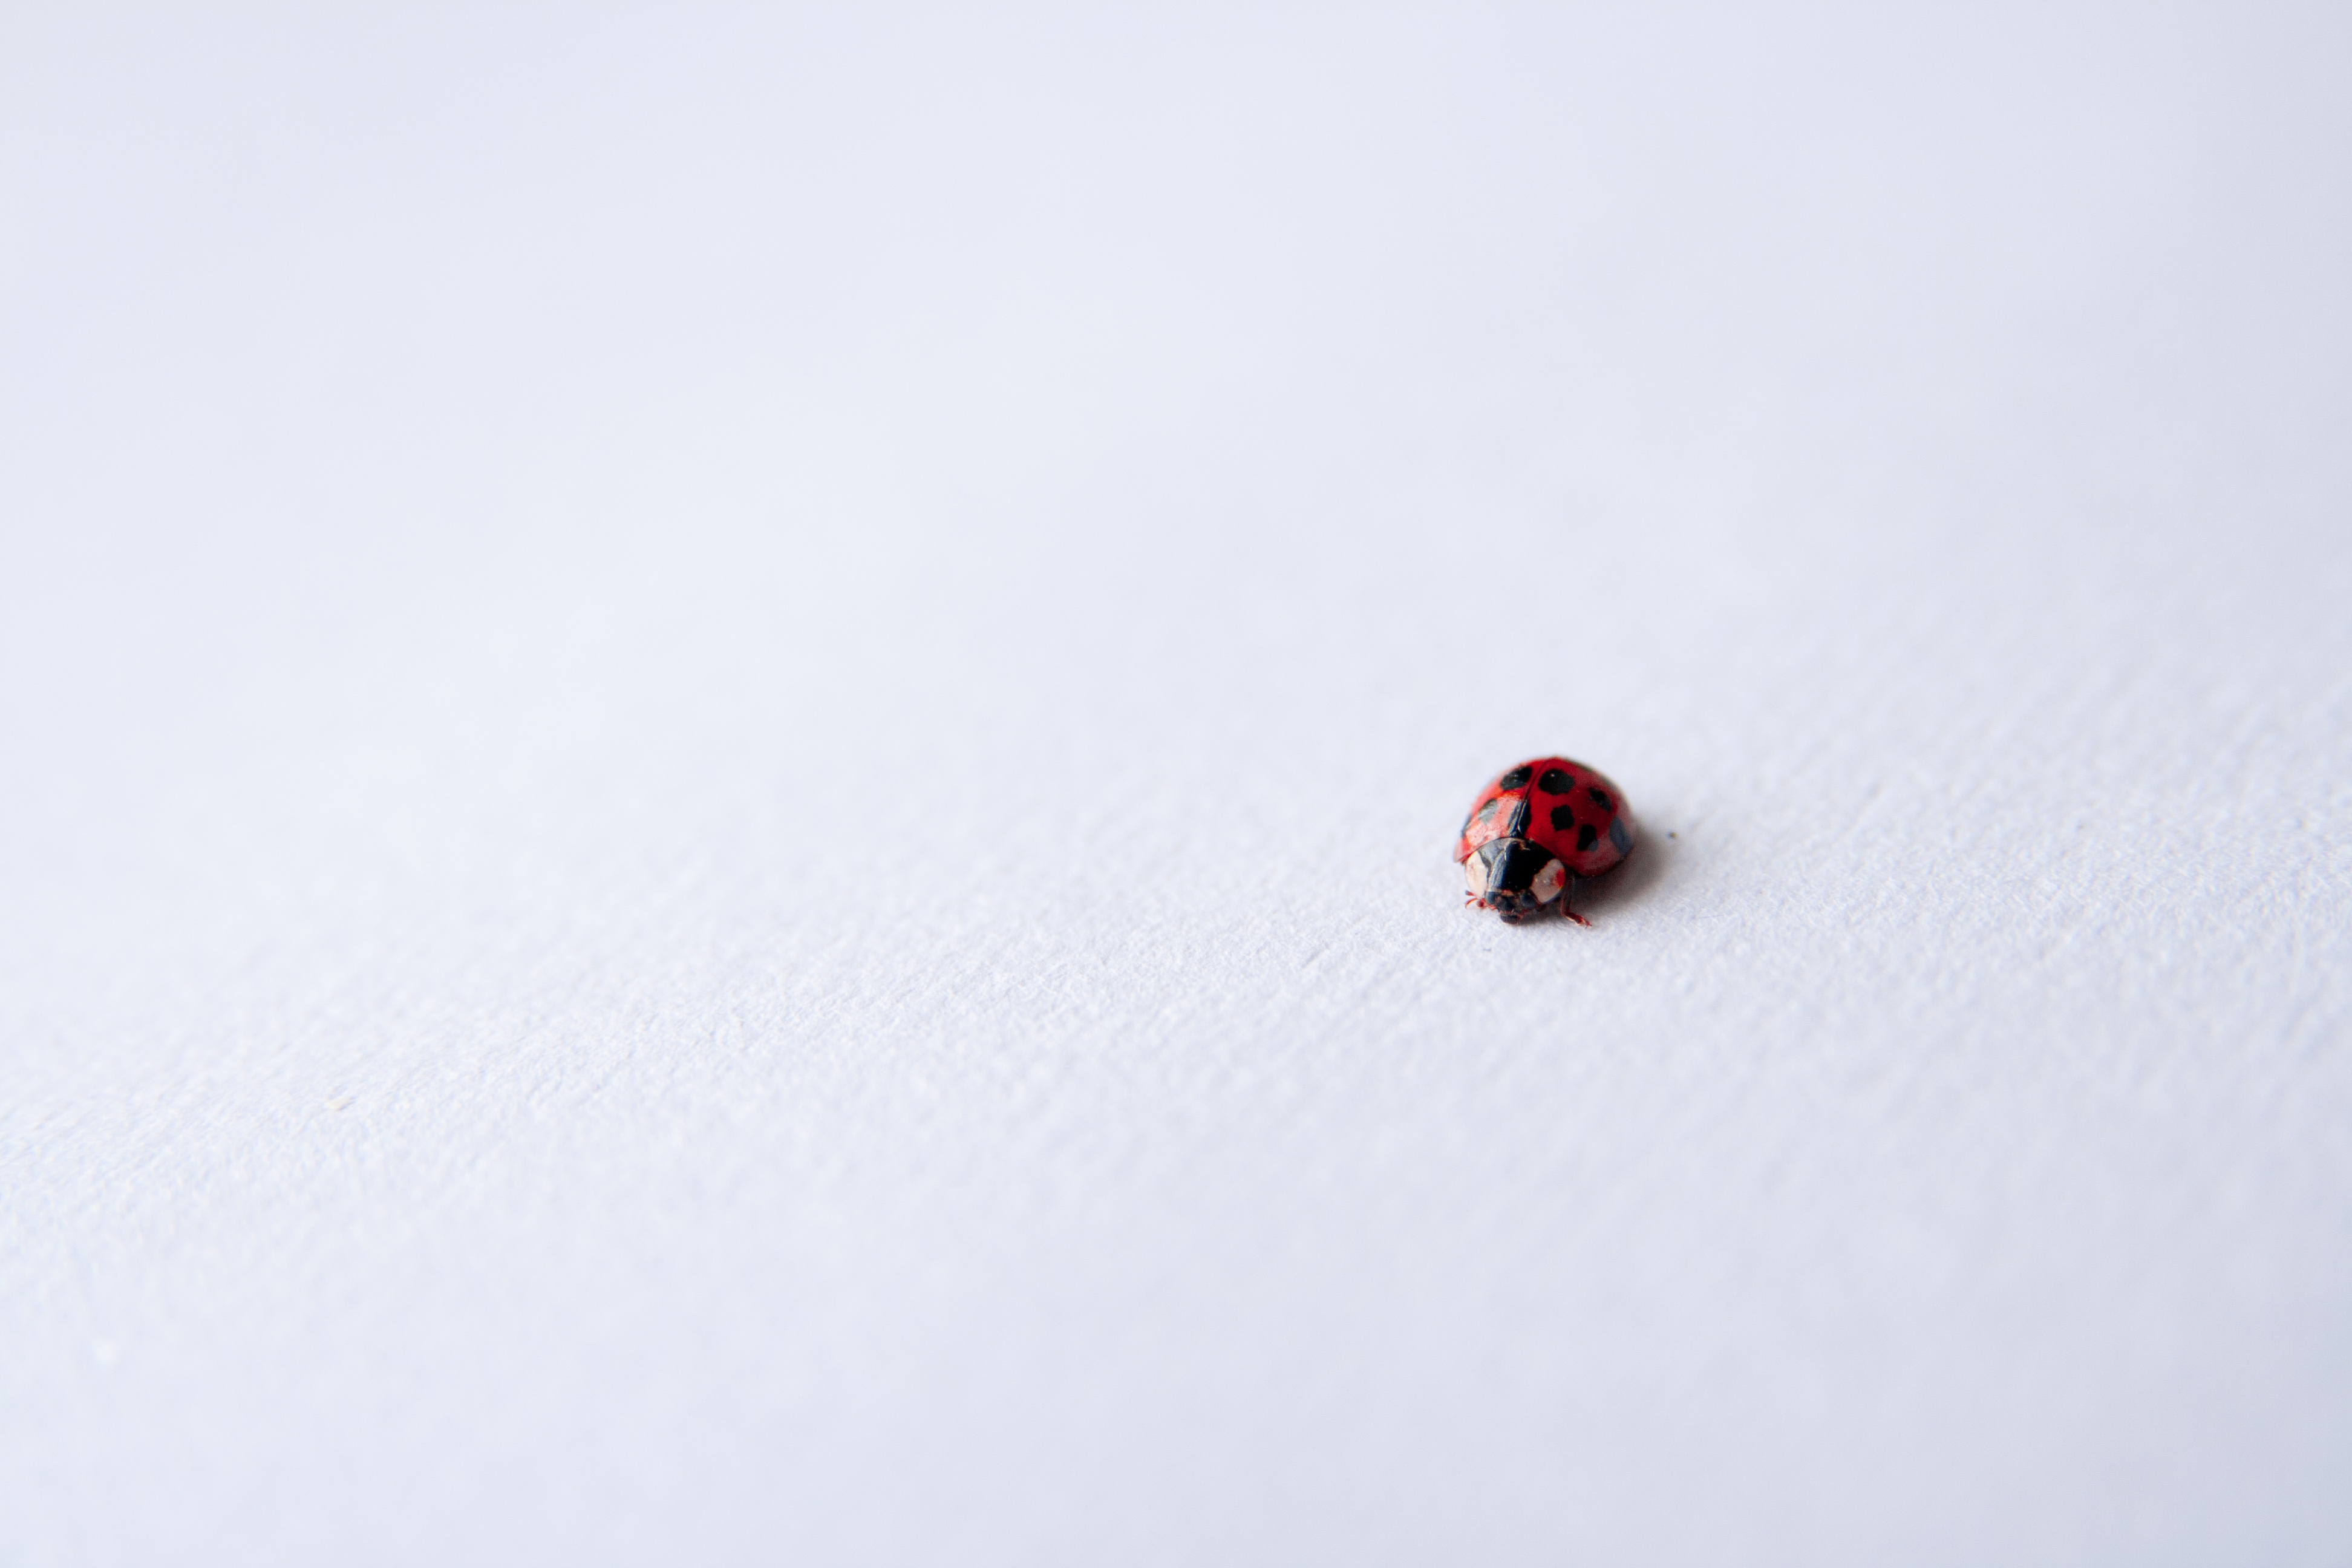
hand, white, texture, insect, ladybug, bug, paper, close up, publicdomain, whitebackground, minimalist, beetle, coccinellidae, macro photography